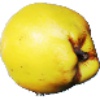
Label: quince